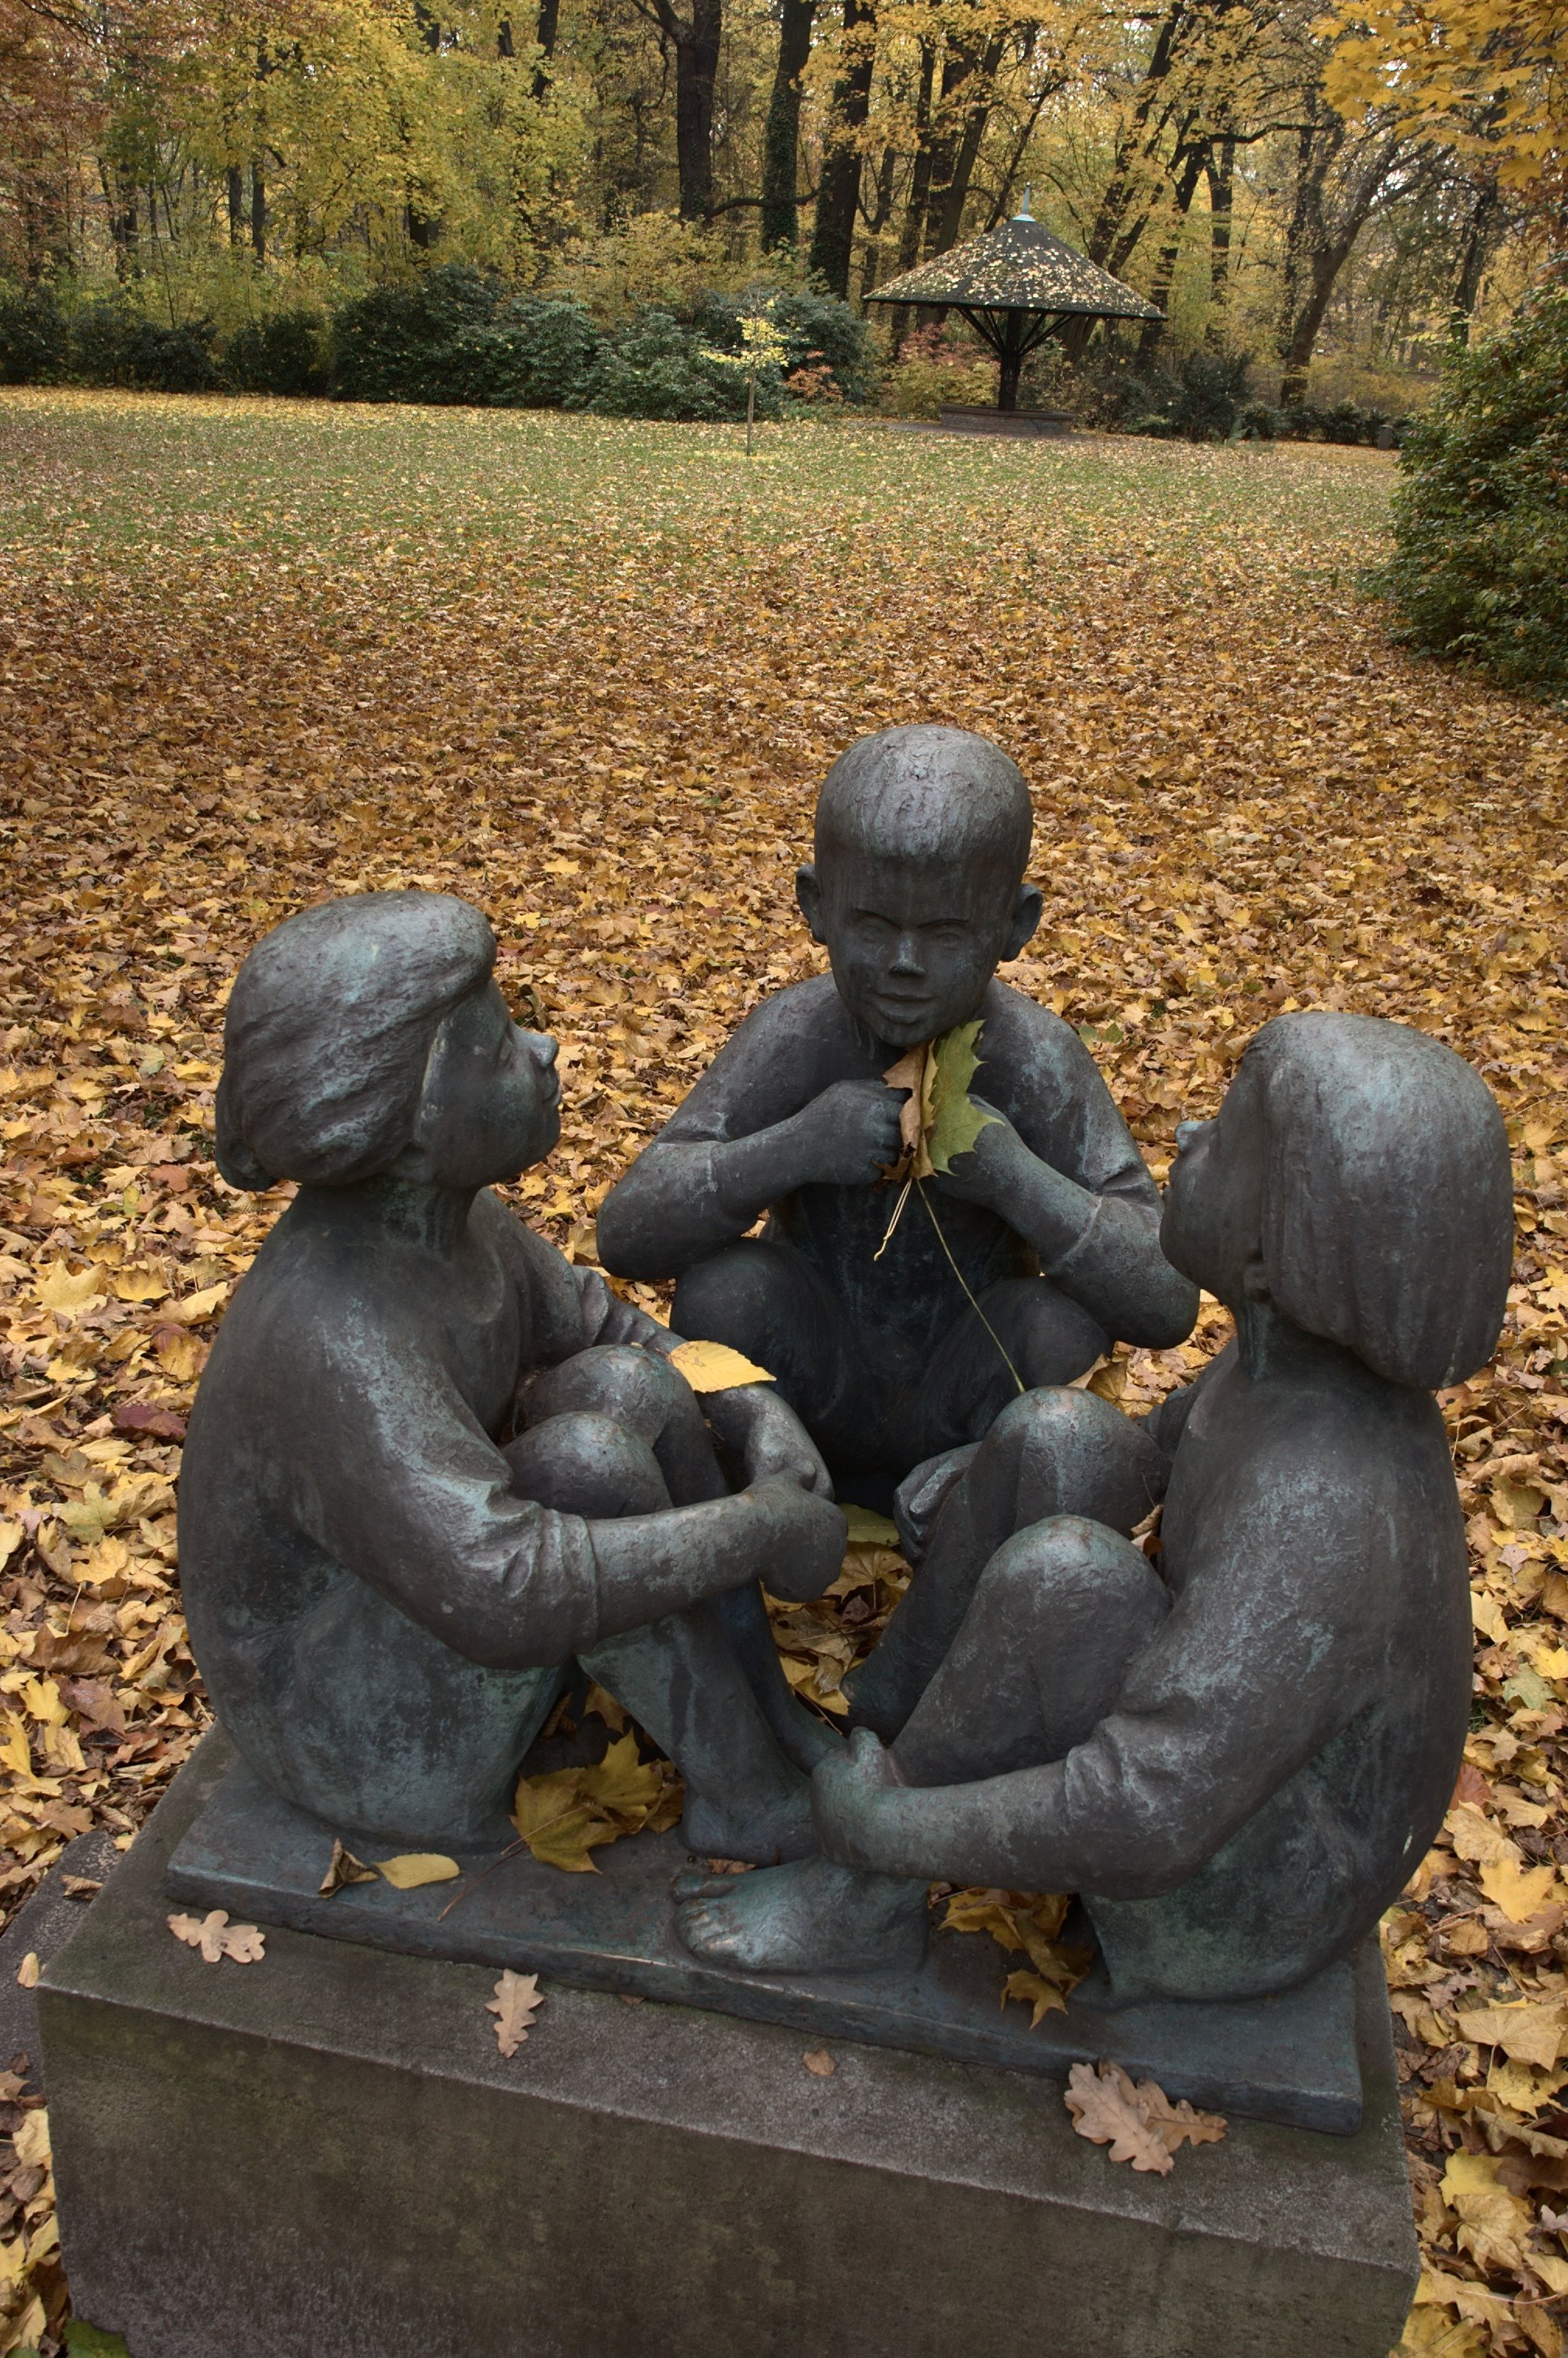
monument, statue, sculpture, art, temple, rawtherapee, germany, deutschland, berlin, pentax, 20mm, 2010, lenstagged, steffenzahn, k100d, justpentax, iamflickr, cosina, voigtlander, cosinavoigtlnder, skopar, colorskopar, cv20, colorskopar20mmf35slii, 20mmf35slii, voigtlander20mm, cv2035, skopar20mmf35, voigtlnder20mmf35, pankow, ancient history